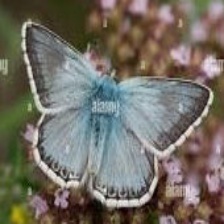
Species: CHALK HILL BLUE
Butterfly family (ImageNet category): lycaenid_butterfly